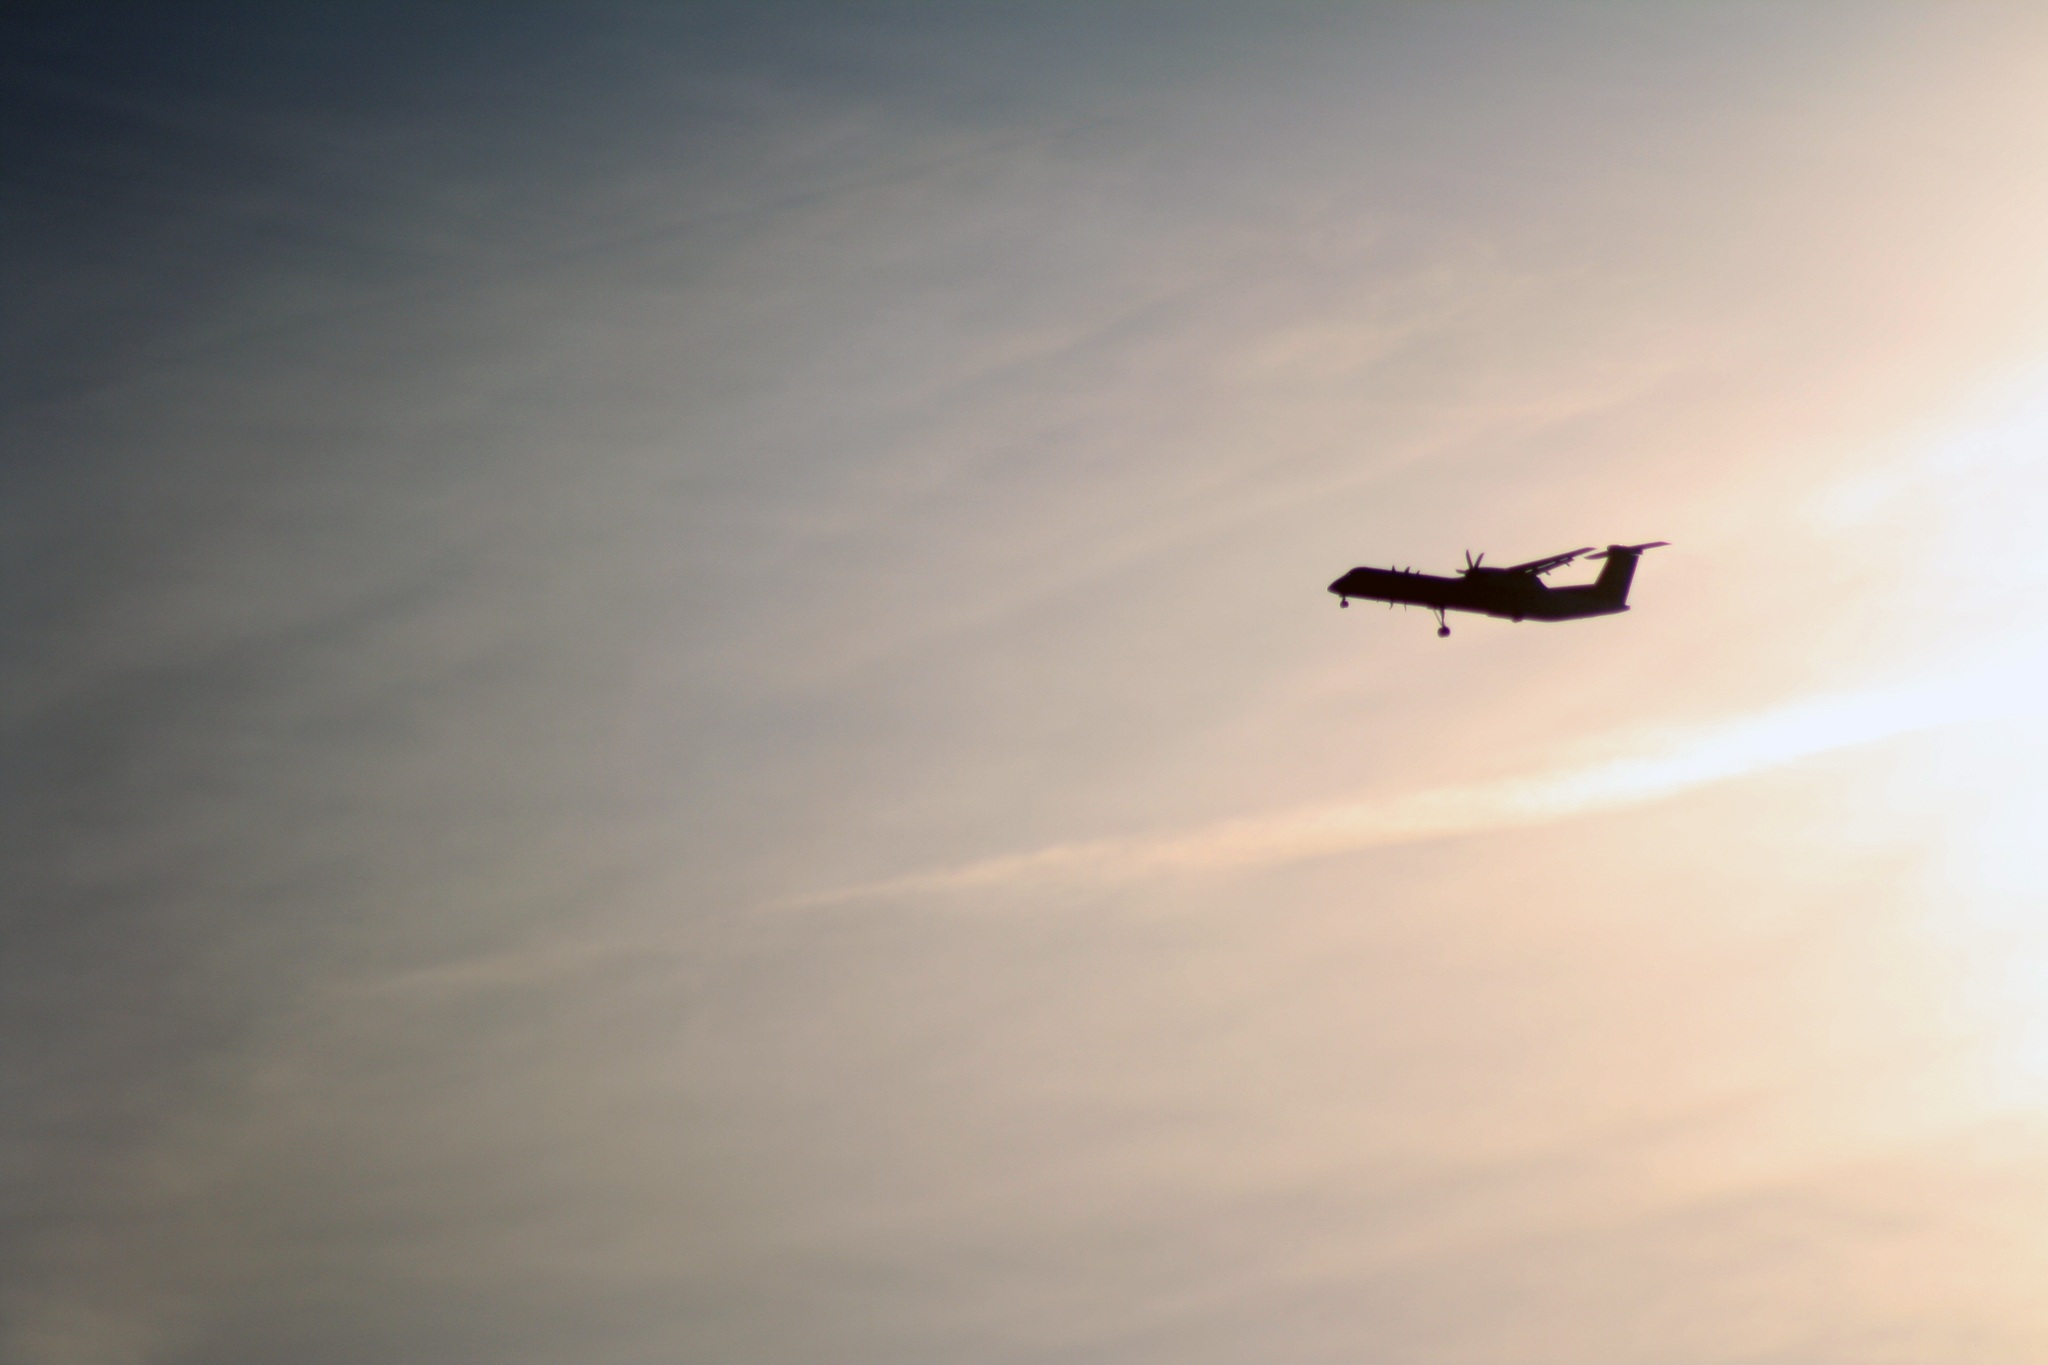
wing, cloud, sky, sun, atmosphere, airplane, aircraft, vehicle, aviation, flight, rays, approach, emergence, atmosphere of earth